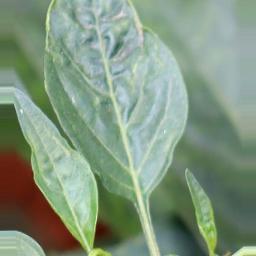
Label: mites_and_trips